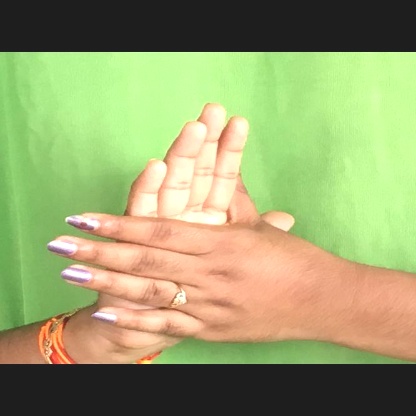
Mudra: Chakra